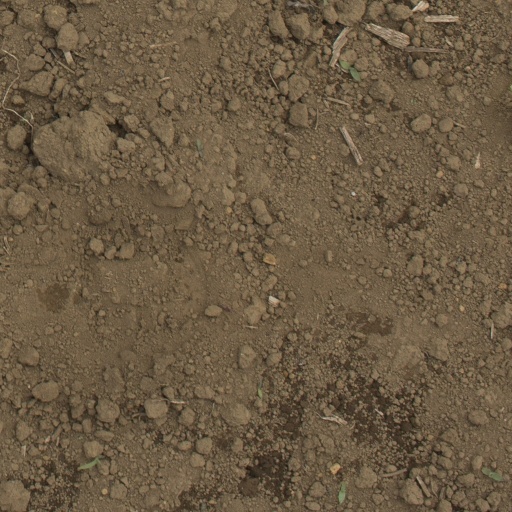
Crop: Jerusalem artichoke